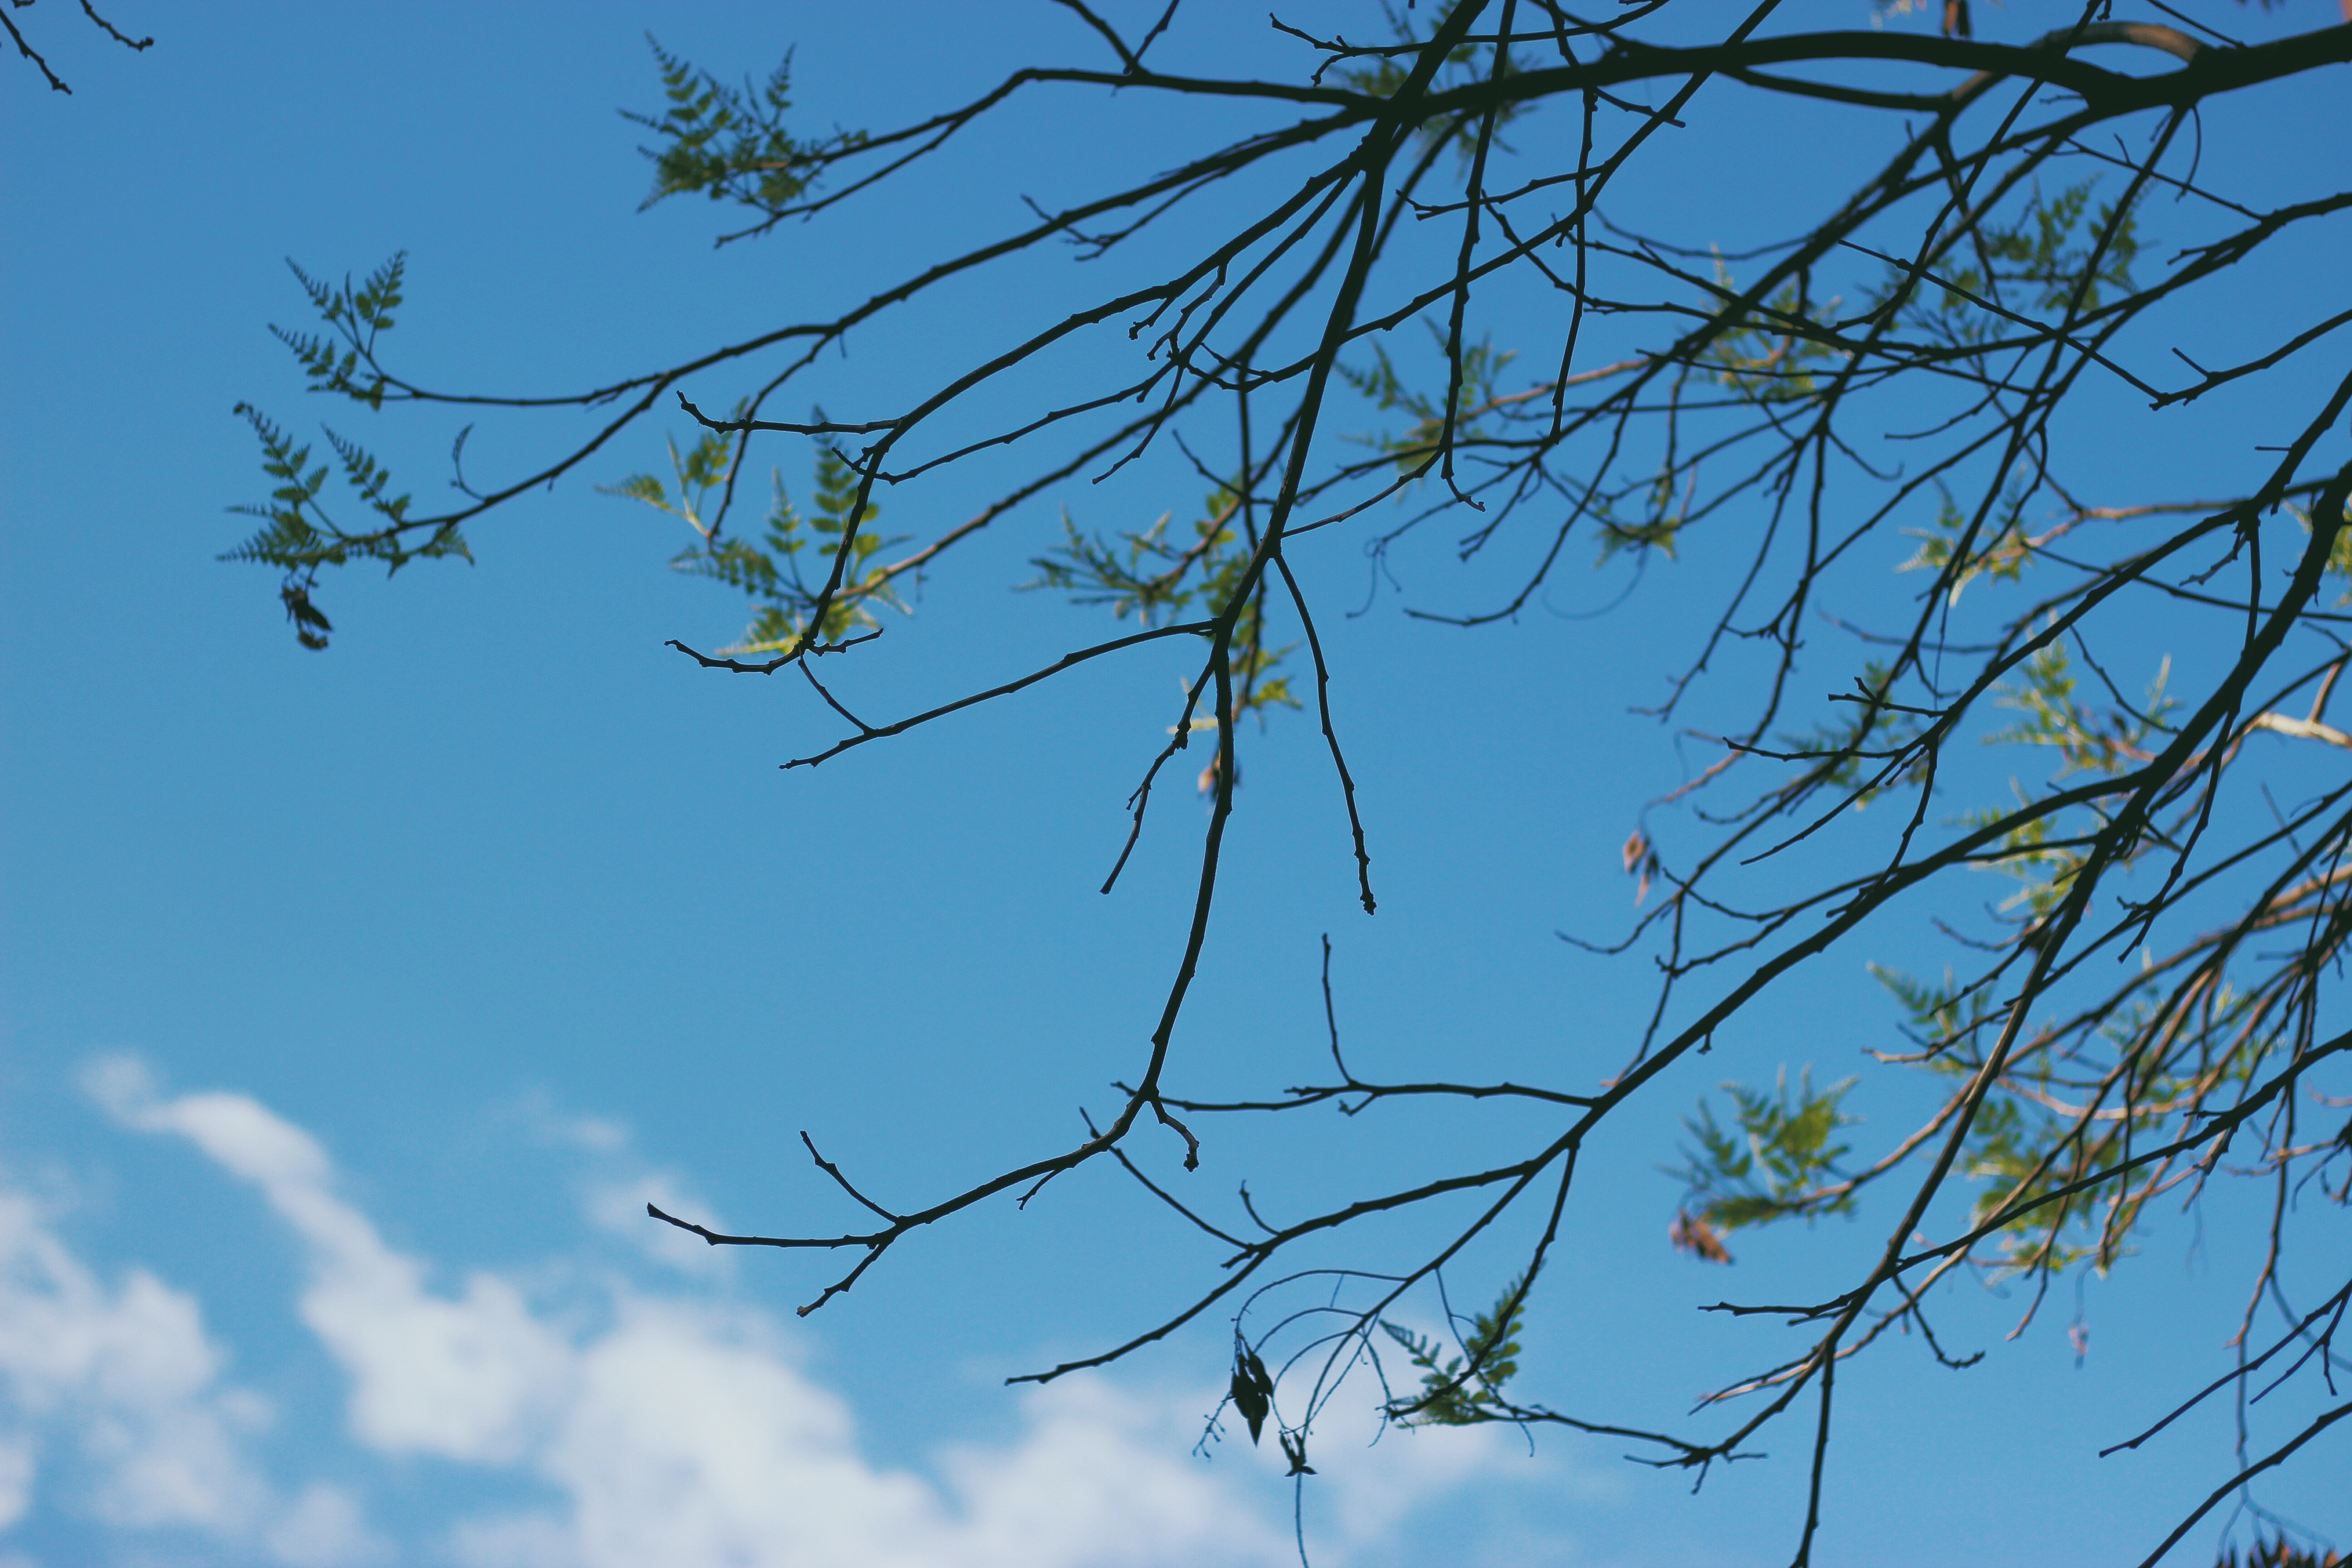
tree, branch, sky, leaf, flower, line, blue, twig